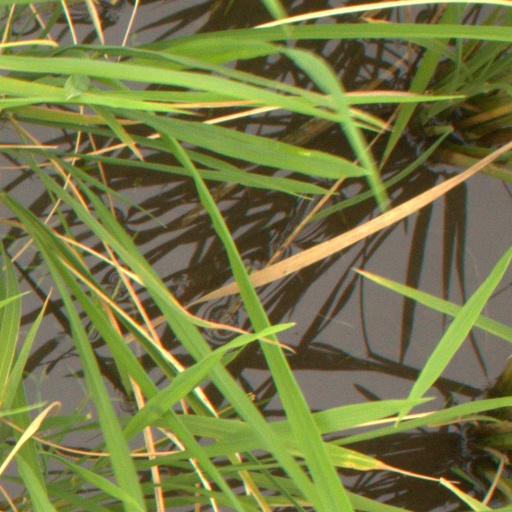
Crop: rice